Sadaf Asgari

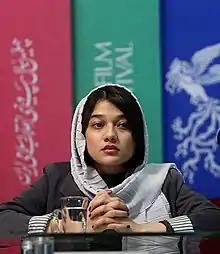
Asgari at the 2019 Fajr Film Festival

Sadaf Asgari (born ) is an Iranian actress. She is best known for her acting in "Disappearance" (2017), "Yalda, a Night for Forgiveness" (2019) and "Squad of Girls" (2022). She won the Short Film Special Jury Award for Acting at the 2020 Sundance Film Festival for her performance in "Exam" (2019).